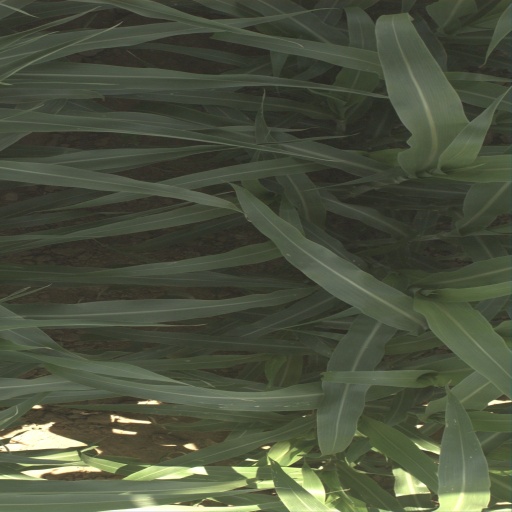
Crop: sorghum